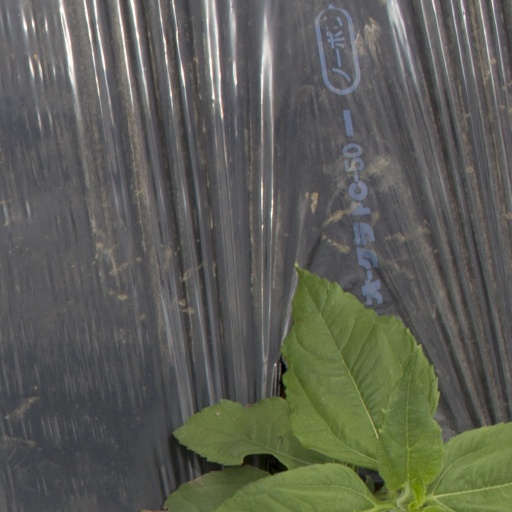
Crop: Jerusalem artichoke